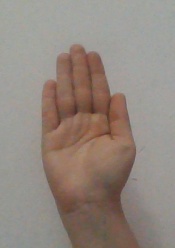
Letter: seen